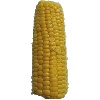
Label: corn